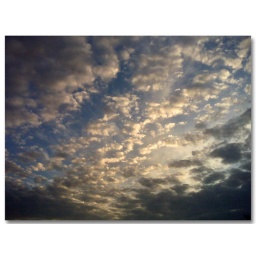
I took it with my phone and adjusted the exposure... meaning I adjusted the black and white point in the histogram.